Kayaderossera patent

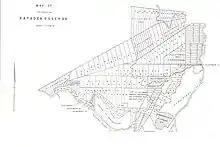
Original survey may of the Kayaderosseras Patent

The Kayaderossera Patent (or "Kayaderosseras Patent") was a grant of land made by Anne, Queen of Great Britain in 1701 to thirteen subjects. The patent included comprising most of what is now Saratoga County and parts of Montgomery, Schenectady, and Fulton Counties.